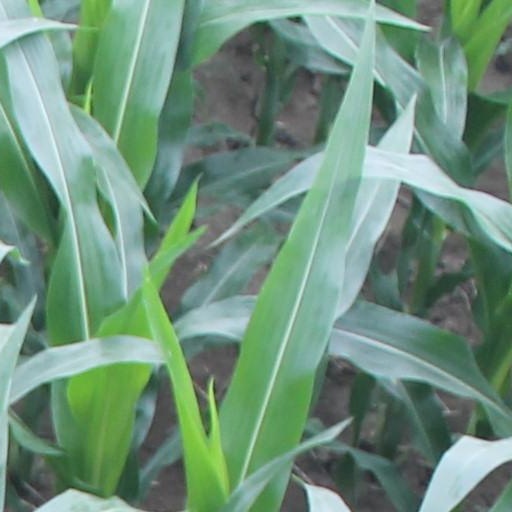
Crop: maize; corn